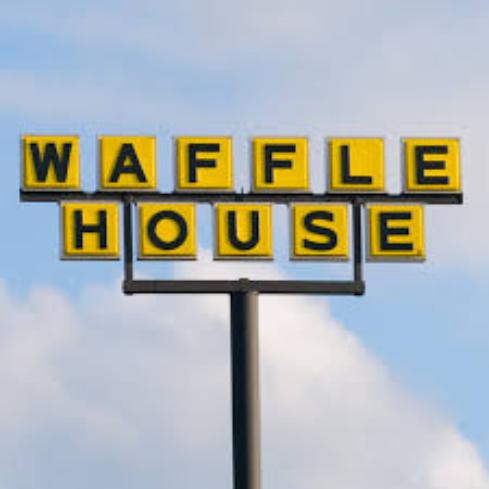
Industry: Food